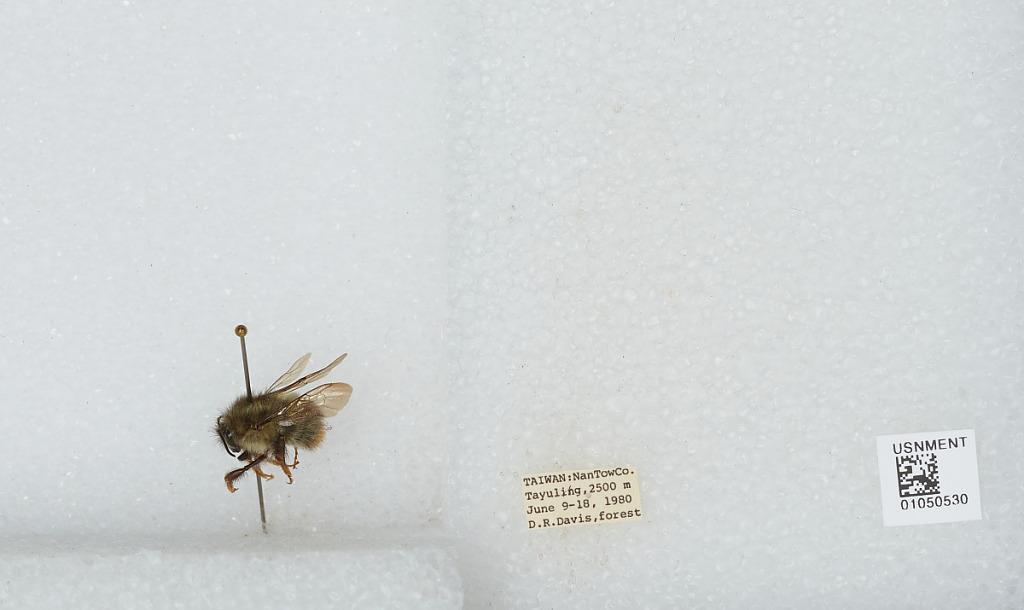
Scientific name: Bombus sp.
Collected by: D. Davis
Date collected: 1980-6-9
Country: Taiwan
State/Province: Taiwan
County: Nantou
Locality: Tayuling